Friend.ship with Krist-Singto

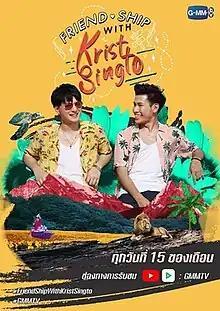

Friend.ship with Krist-Singto is a Thai web series of GMMTV hosted by Perawat Sangpotirat (Krist) and Prachaya Ruangroj (Singto), both lead actors of "" (2016) and "" (2017), currently available for streaming on YouTube and LINE TV.